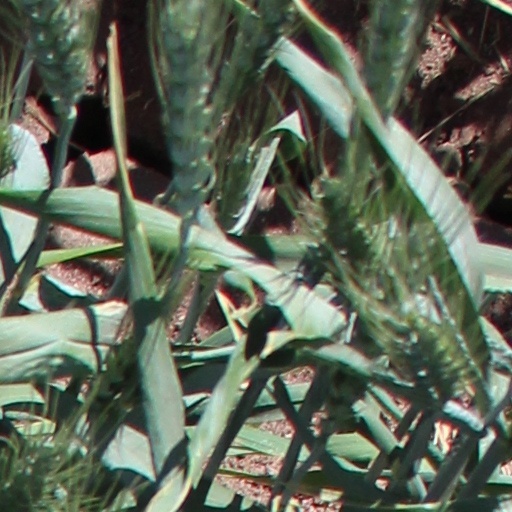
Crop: wheat